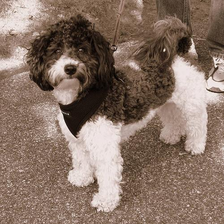
Species: dog
Breed: havanese